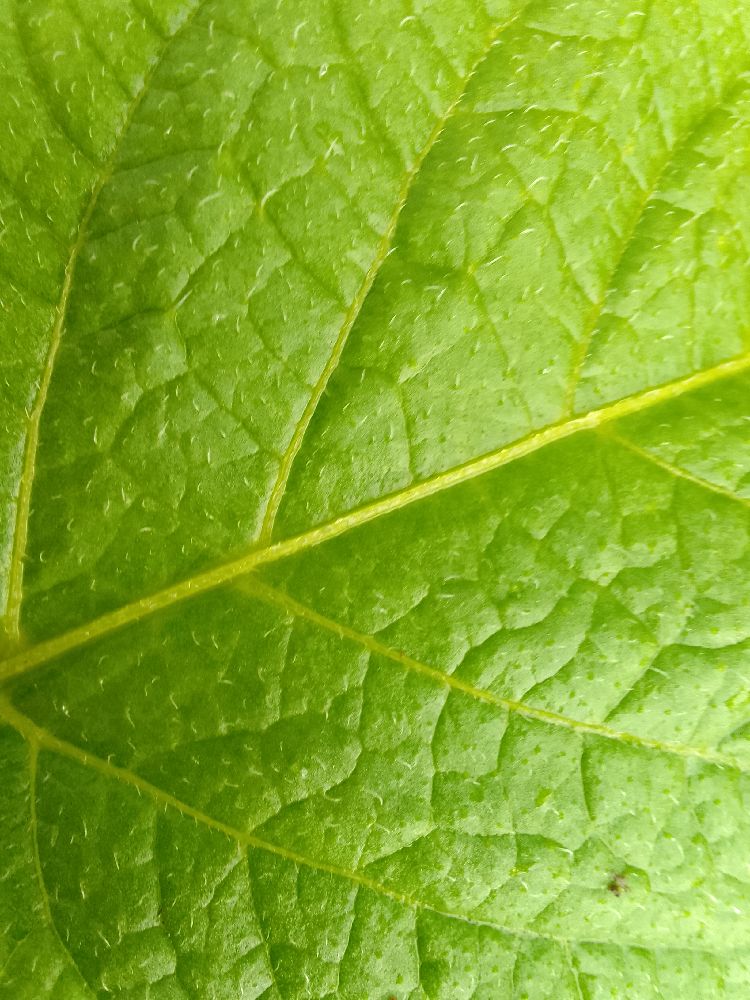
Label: Healthy